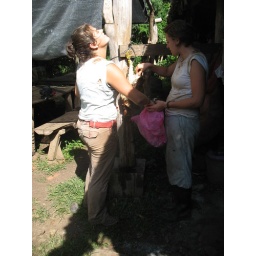
....then you haul the injured but live chicken up the hill in a sack...